Jnan Sbil Gardens

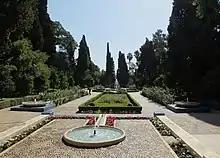
The main avenue of the gardens.

The Jnan Sbil Gardens (also spelled Jnane Sbile from the French transliteration), also known as the Bou Jeloud Gardens, is public garden in Fez, Morocco, located between Fes el-Jdid and Fes el-Bali, the two sections of the old medina.